Helen Humes

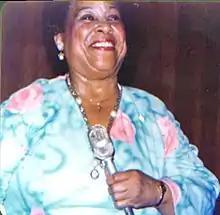
Humes at the Village Jazz Lounge in Walt Disney World

Helen Humes (June 23, 1913 – September 13, 1981) was an American singer. She was a blues, R&B and classic popular singer.